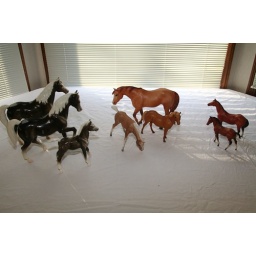
The set of black horses are over 40 years old. They were given to me by my Grandma Albrecht.